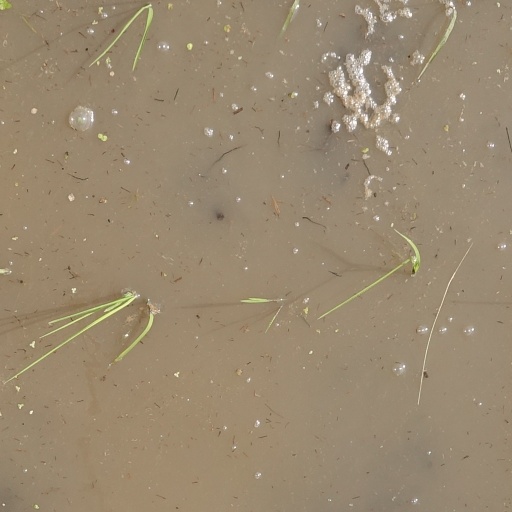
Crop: rice